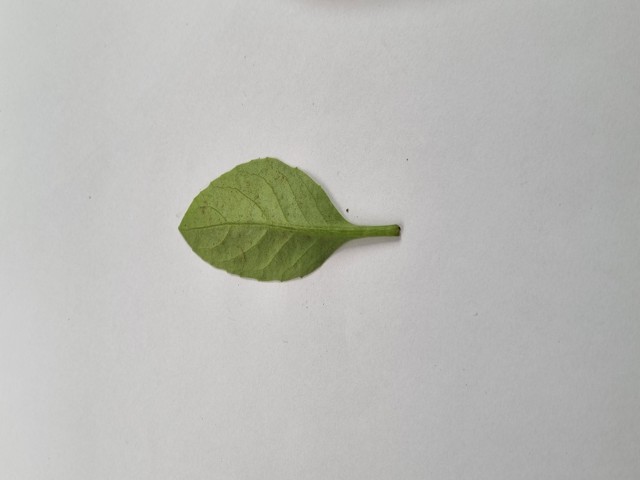
Plant: gainura